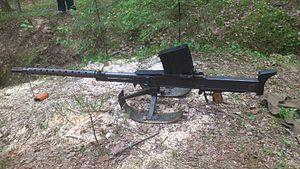
Le Lahti L-39 ou 20 mm Panssarintorjuntakiväärit 1939 est un fusil antichar lourd semi-automatique finlandais utilisé durant la Seconde Guerre mondiale. Il tirait une cartouche de 20 mm similaire à son homologue suisse, le Solothurn K41, contrairement à la plupart des autres fusils antichars de l'époque utilisant un calibre plus petit.